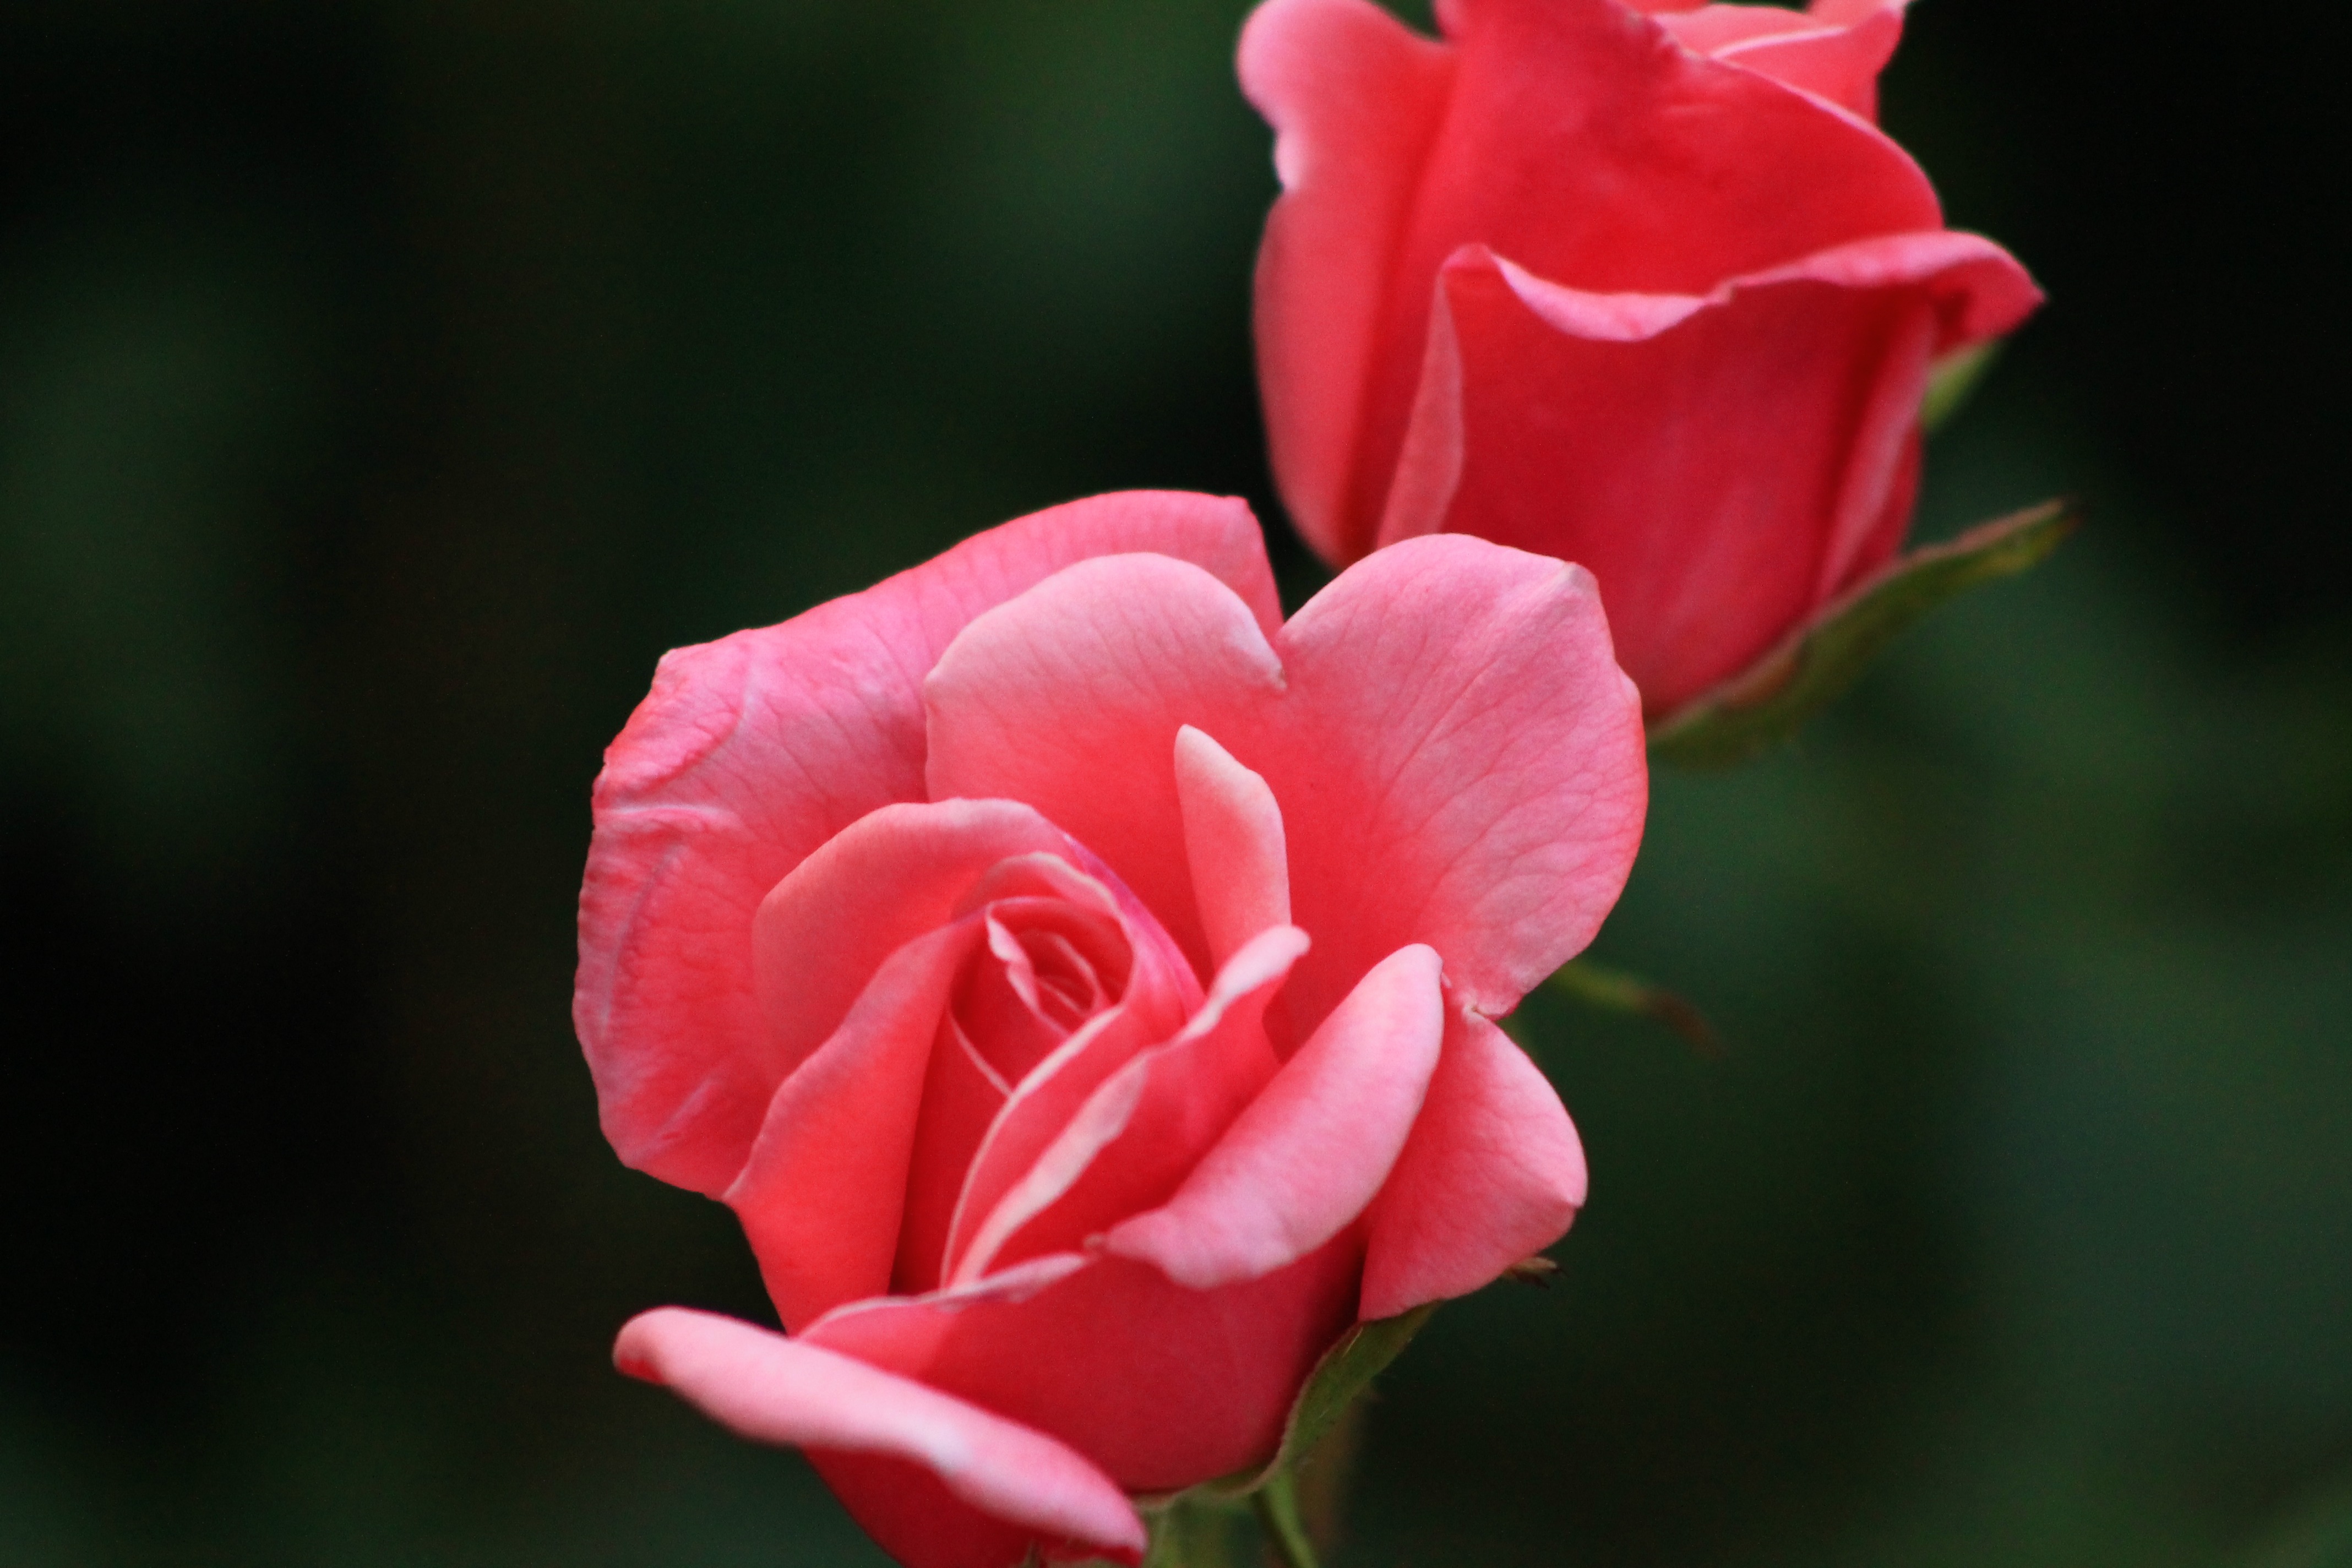
nature, plant, flower, petal, rose, red, pink, flora, red rose, floribunda, macro photography, flowering plant, garden roses, rose family, plant stem, land plant, rose order